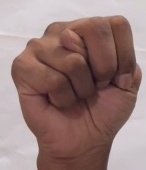
ASL sign: N